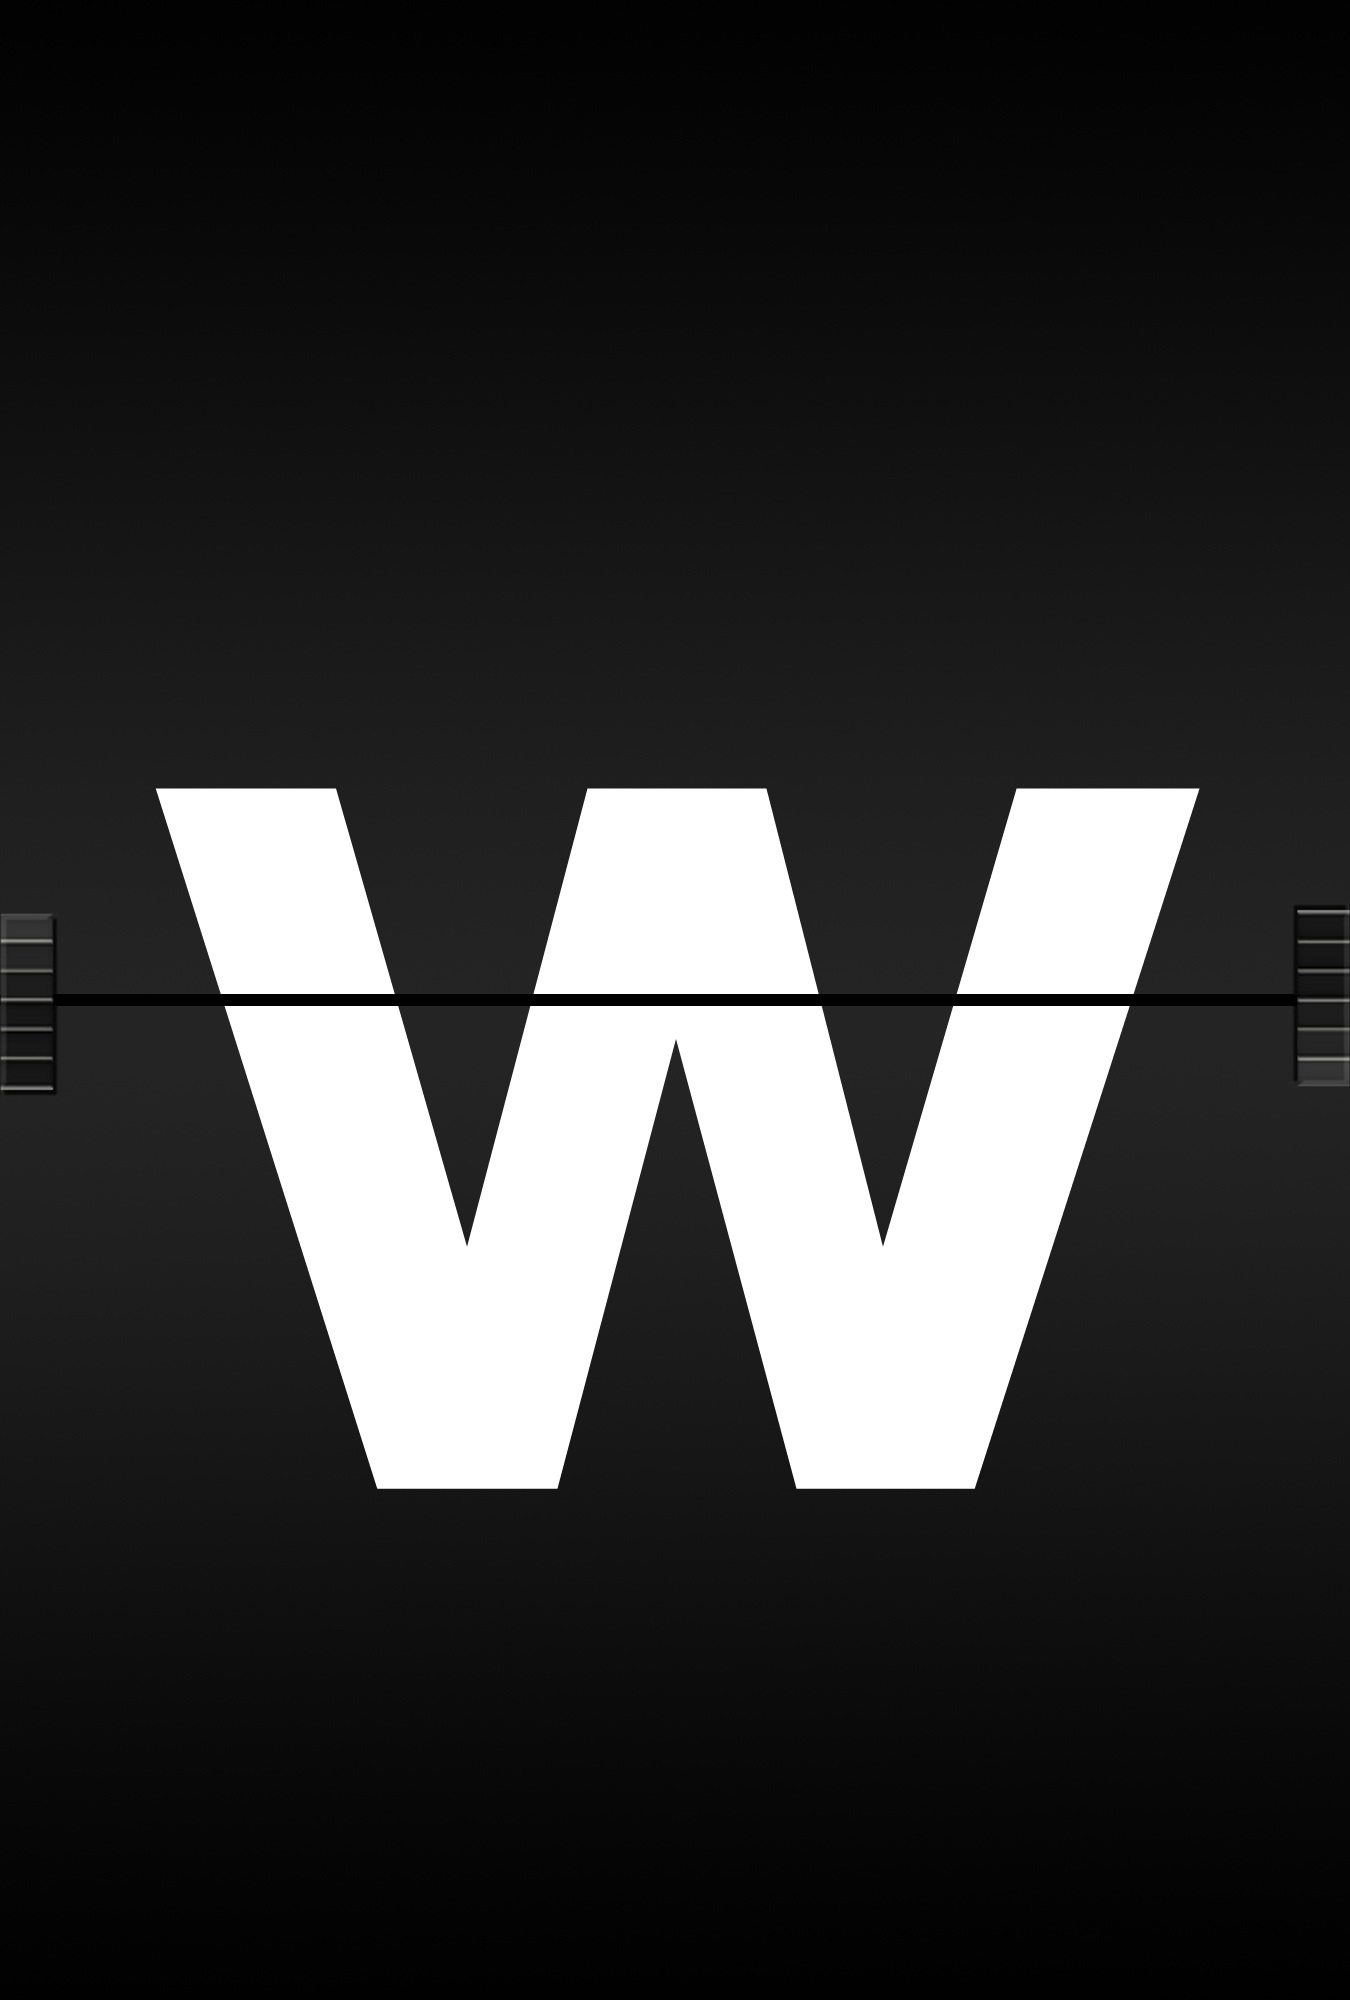
board, number, ad, airport, line, symbol, alphabet, communication, brand, font, literacy, illustration, logo, text, school, letters, information, railway station, shape, leave, w, symbols, scoreboard, abc, timeline, language, computer wallpaper, journal font